Typhoon Noru

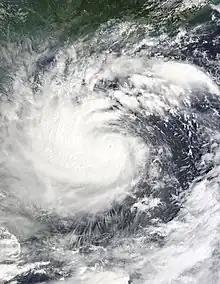
Typhoon Noru at its secondary peak intensity, prior to landfall in Vietnam, on September 27

Local communities in the country called for residents to evacuate from risky areas. Da Nang and three other provinces. Da Nang authorities have also ordered people to stay indoors from 8 pm on September 27 until further notice. More than 100,000 households of 400,000 people were evacuated as Noru neared. Approximately 270,000 military personnel were placed on standby. Hundreds of flights were canceled. At least 327,937 people were evacuated across the provinces. A curfew was imposed and a curfew was effective, which started on September 29 in Quang Nam and Da Nang.